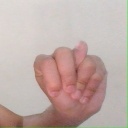
अक्षर: न